Der Wahre Jacob

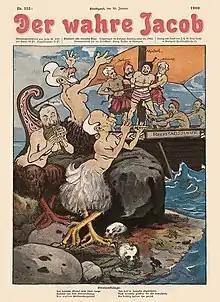
Cover page of "Der Wahre Jacob" dated 1900

"Der Wahre Jacob" was launched in Hamburg in 1879. Its founders were Johann Heinrich Wilhelm Dietz and Wilhelm Blos who were serving at the Parliament. The former was also the publisher of "Der Wahre Jacob". The ultimate goal set for the magazine was "to fight for the rights of the working classes in its peculiar and effective way." The magazine was mostly read by the members of the SPD.